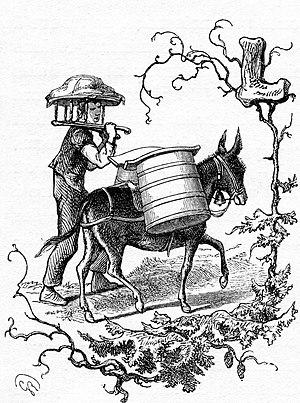
L'armailli est le berger typique des alpes fribourgeoises et vaudoises et le maître-armailli est le chef de l'exploitation fromagère sur l'alpage où les troupeaux de vaches passent les mois d'été, de mai pour la montée à la redescente en septembre-octobre.